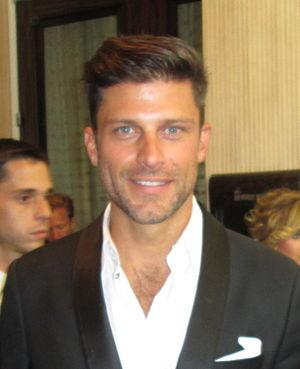
James Gregory Vaughan Jr., né le 15 juin 1973 à Dallas au Texas, est un acteur et ancien mannequin américain.